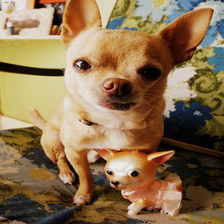
Species: dog
Breed: chihuahua